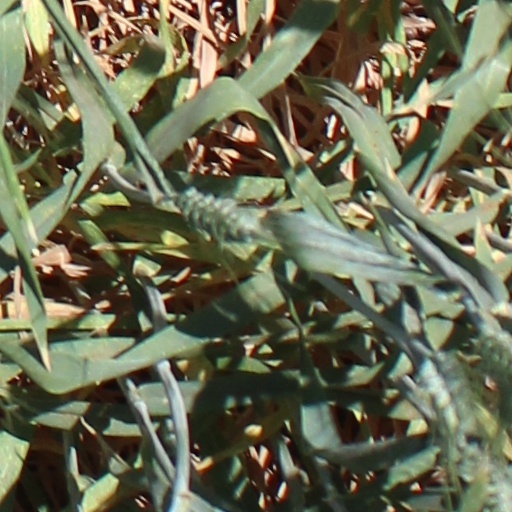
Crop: wheat